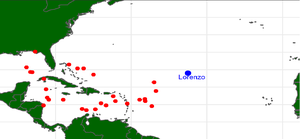
Position d'atteinte de la catégorie 5 de l'échelle de Saffir-Simpson pour les ouragans du bassin de l'Atlantique nord depuis 1967. La catégorie 5 est caractérisée par des vents soutenus sur 1 minute de plus de 136 nœuds. L'ouragan Lorenzo de 2019 a atteint au point bleu ce niveau, soit le plus au nord et à l'est dans les annales.
La saison cyclonique 2019 dans l'océan Atlantique nord est la saison des ouragans atlantiques qui officiellement se déroule selon l'Organisation météorologique mondiale du 1ᵉʳ juin au 30 novembre 2019. C'est la troisième année que le National Hurricane Center américain émit des avis et avertissements pour des « cyclones tropicaux potentiels », des perturbations qui n'ont pas encore atteint au moins le stade de dépressions tropicales mais qui avaient une probabilité élevée de le devenir et qui pouvaient causer des effets importants aux terres dans les 48 heures suivantes. Les avis pour ces tempêtes potentielles ont le même contenu que les avis normaux mais incluent la probabilité de développement.
L’ouragan Lorenzo est le treizième système tropical, le cinquième ouragan et le troisième ouragan majeur de la saison cyclonique 2019 dans l'océan Atlantique nord. Ce puissant cyclone de catégorie 5 sur l'échelle de Saffir-Simpson est né au large de la côte africaine et a atteint son apex le 29 septembre à 2 h 10 UTC à mi-chemin entre les Petites Antilles et le Cap-Vert, remontant vers le nord. Il a commencé à perdre de son intensité peu de temps par la suite et est devenu un puissant cyclone extra-tropical après être passé sur l'ouest des Açores en direction des îles Britanniques le 2 octobre. Encore une importante tempête en arrivant près de la côte irlandaise le 3 octobre, il a perdu rapidement son intensité durant la nuit suivante en traversant l'île. Le 4 octobre, le système est devenu un faible système étendant un creux barométrique vers l'Europe centrale et se dissipa par la suite.